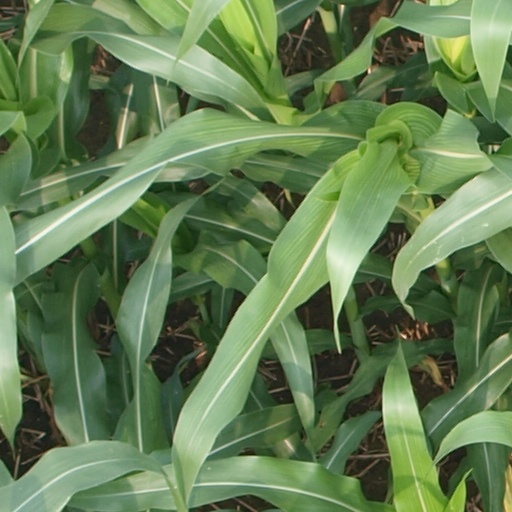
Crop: maize; corn